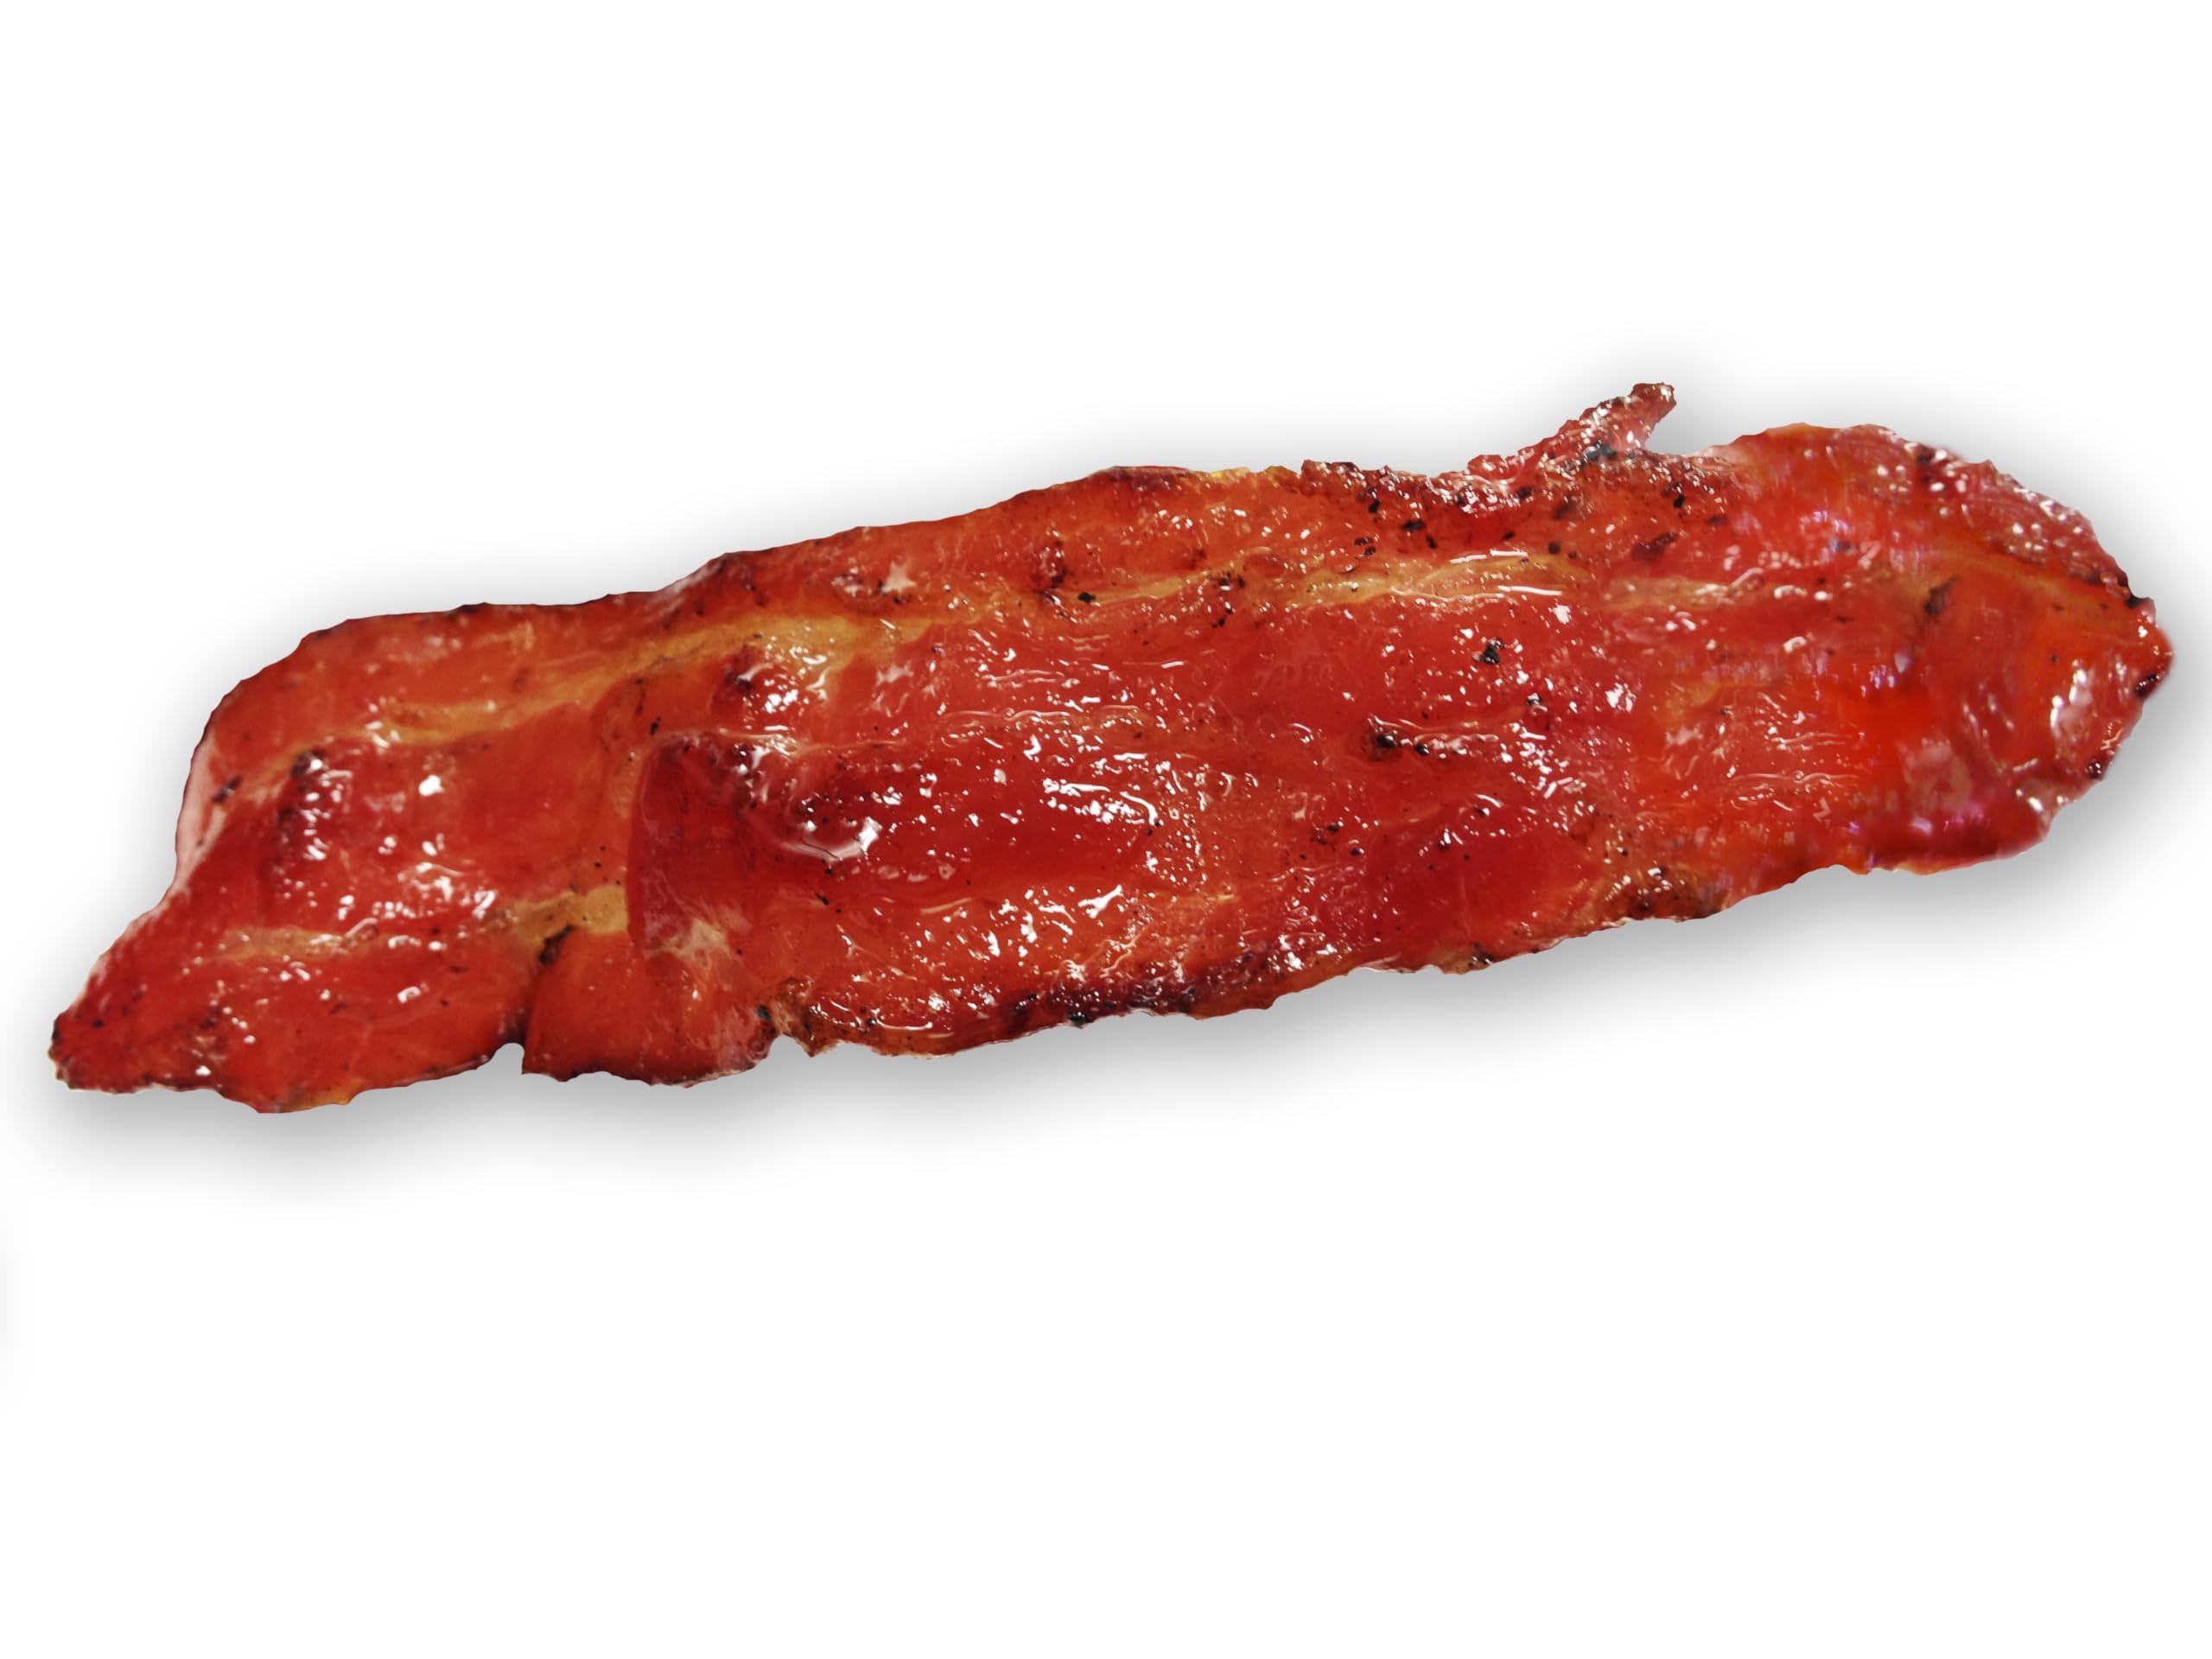
Item Name: Singapore’s Famous Street Snack — Fire-Grilled Bacon Jerky (Original Flavor, 8 oz) · Grilled Fresh & Shipped Same Day · L.A. Times "Handmade Gift" Winner. Oriental Flame-Grilled Artisanal Bacon Jerky - Original Flavor (1/2 pound) - named "2013 Handmade Gift" by Los Angeles Times
Bullet Point 1: View all products, click "Visit the Fragrant Jerky Store" (under the product title).
Bullet Point 2: Singapore-style fire-grilled jerky, made in the USA, is a popular street snack and the most popular jerky in the Asia-Pacific.
Bullet Point 3: It is the most smuggled meat snack by returning American travelers visiting Asia-Pacific countries — and the most confiscated meat product, according to U.S. Customs (meat products are prohibited from import into the U.S.).
Bullet Point 4: Our products are made fresh to order to eliminate the need for synthetic preservatives and additives used for extended storage. We use only natural preservatives that comply with FDA and USDA regulations to ensure a healthier, higher-quality product.
Bullet Point 5: Our original flavor bacon jerky is made with free-range pigs. Bacon from free-range pigs is leaner, packed with bold flavor, and ideal for barbecue. It has a lightly sweet taste, tender texture, light glaze, and a natural smoky barbecue aroma from the open-flame grilling process.
Bullet Point 6: Since 2012, Fragrant Jerky products have been produced at our USDA-inspected facility in Los Angeles, using USDA-certified meat and approved natural ingredients. Daily production is supervised by a third-generation Singapore Bak Kwa master, and Certified Food Safety Managers (CFPM).
Bullet Point 7: Fragrant Jerky was voted "Handmade Gift" and Food Category winner three times by the Los Angeles Times. It is a unique, authentic Asian-style, handcrafted, artisanal jerky with 100-year history.
Product Description: Taste Profile: Southeast Asian flavors, lightly sweet taste, light glaze, smoky barbecue aroma, and a semi-dried texture. Product Expiration Date: 45 days from the packed date (printed on the packaging). After opening, refrigerate the jerky and consume it within 30 days. At room temperature, consume within 3 days. When frozen, the jerky can be kept for up to 6 months. Reheat in microwave (instructions on packaging).
Value: 8.0
Unit: Ounce

Price: 29.1